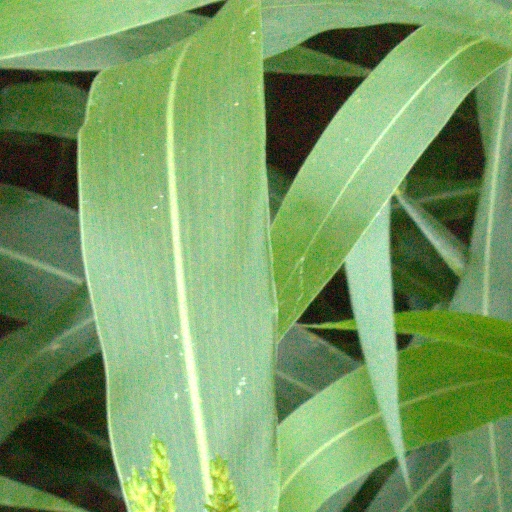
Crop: sorghum